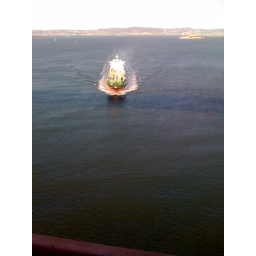
Watching a ship pass under the bridge